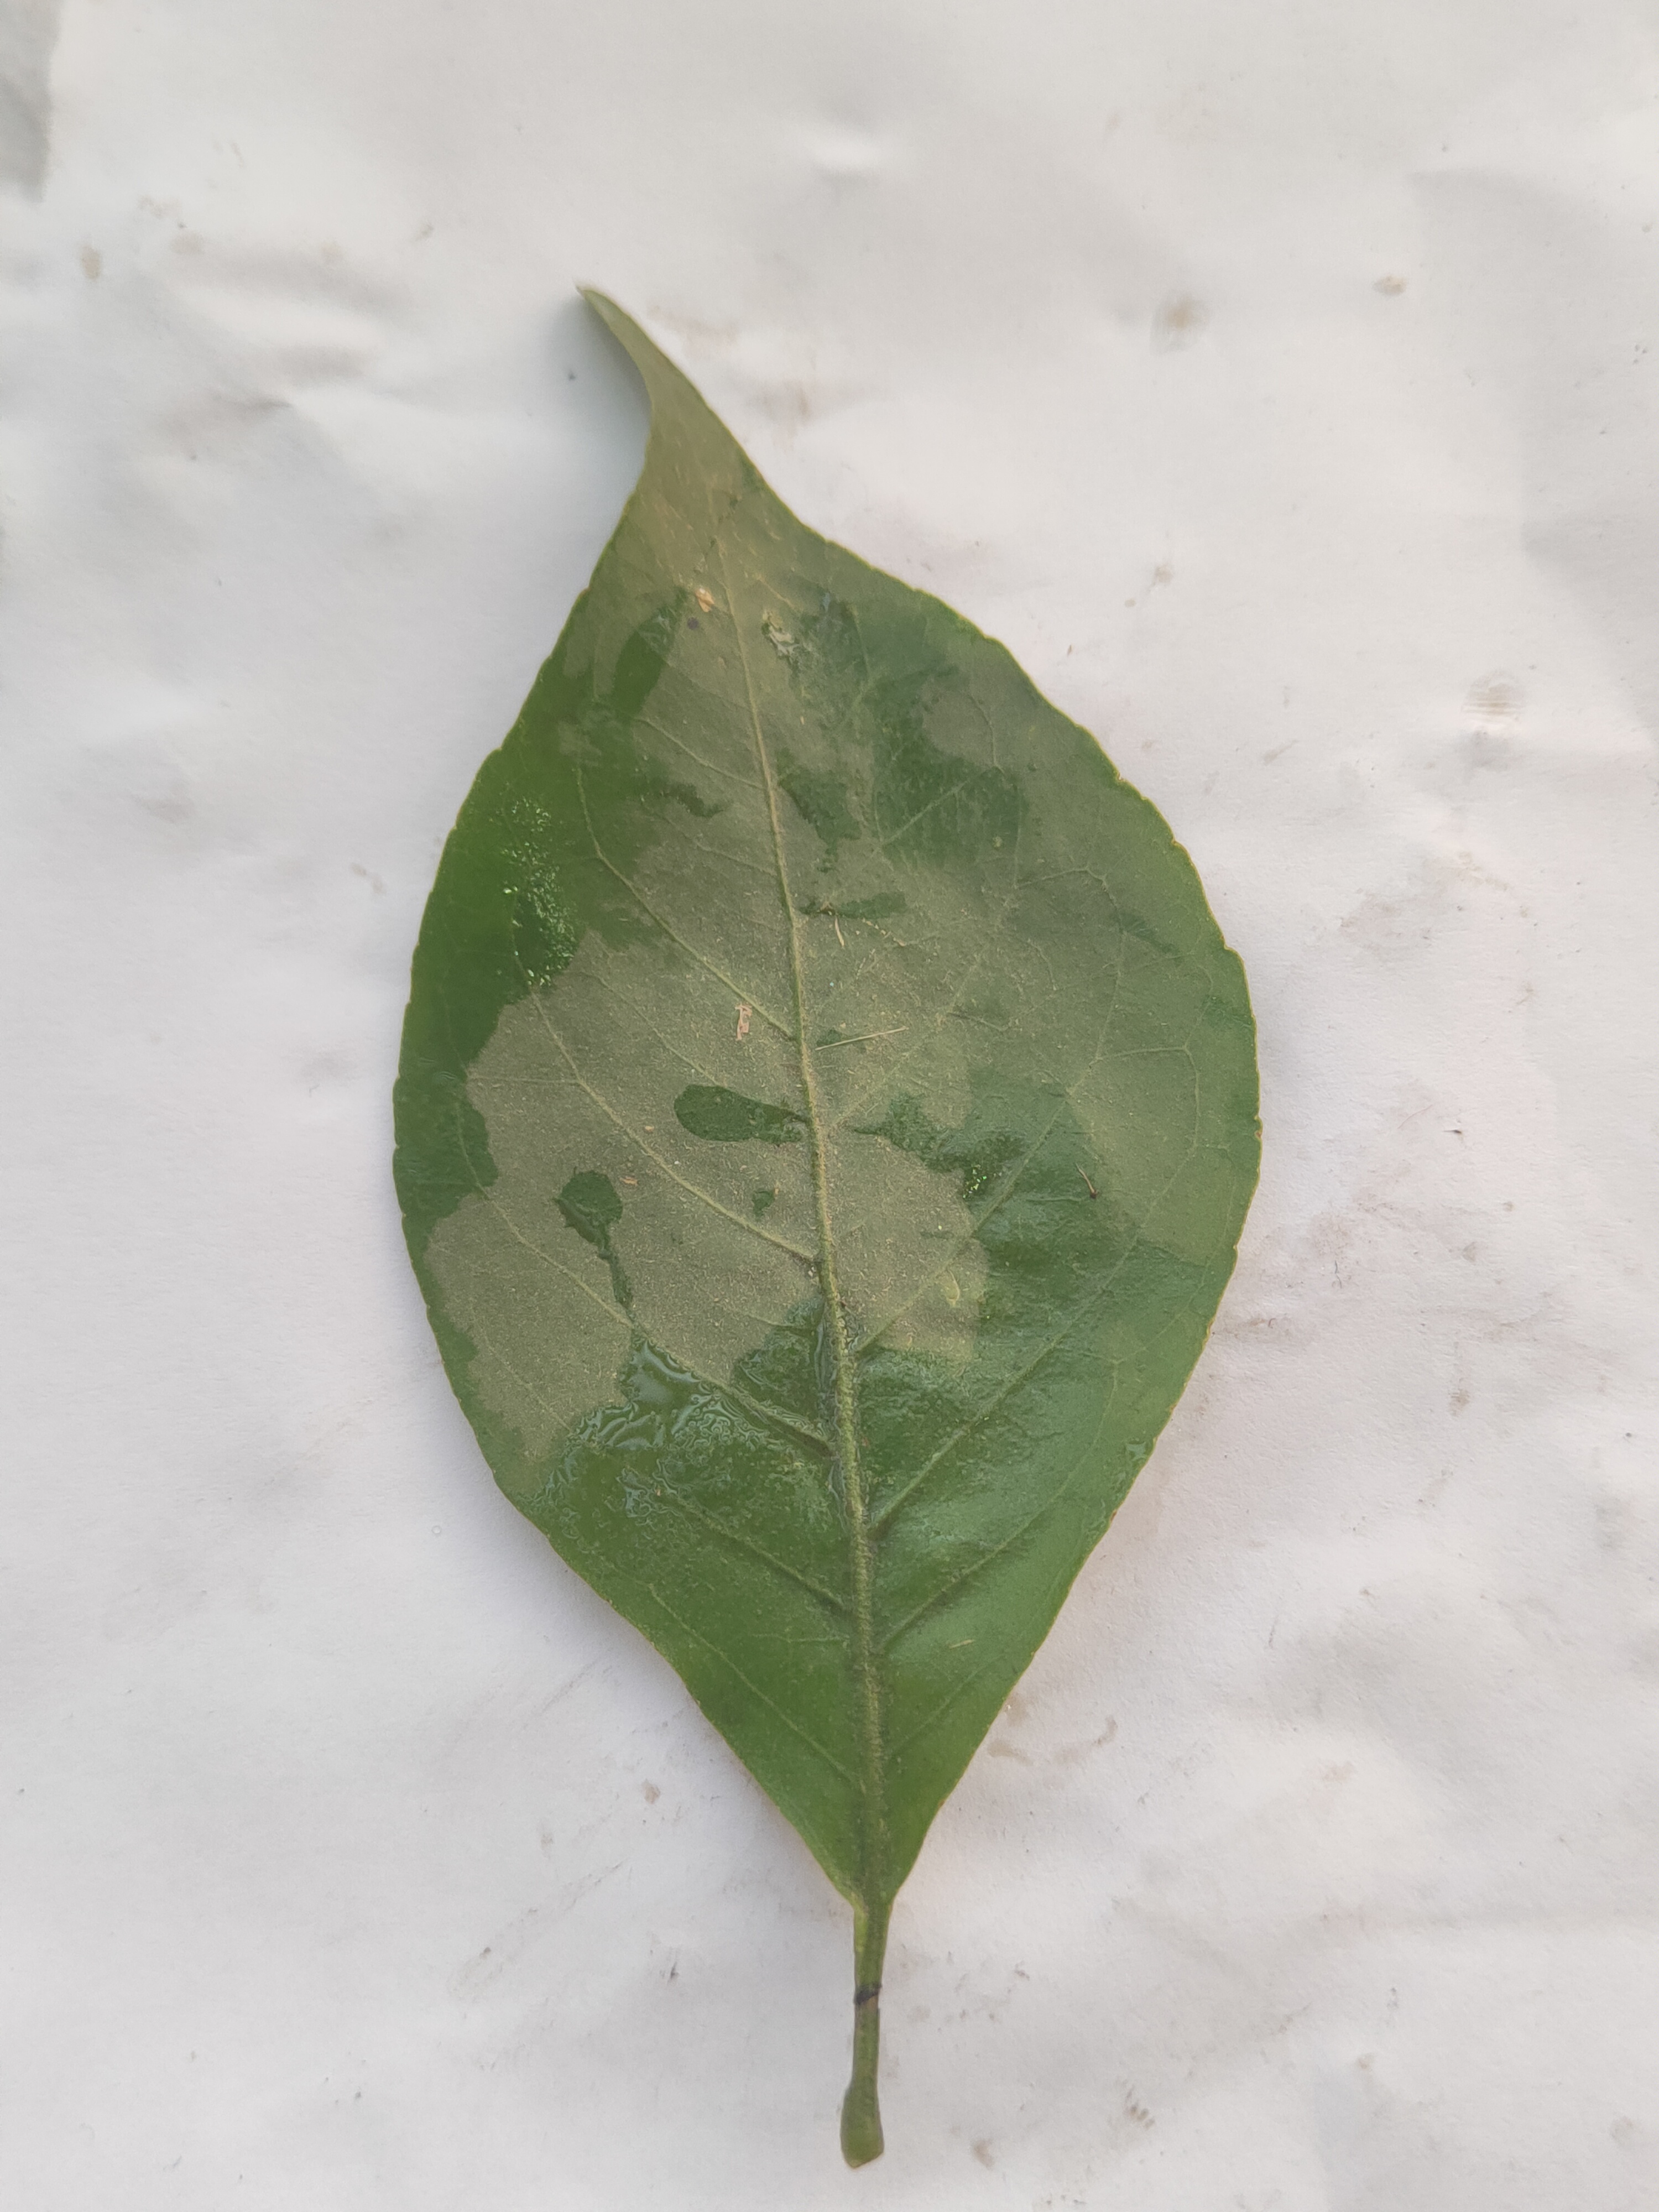
Leaf variety: Aegle marmelos